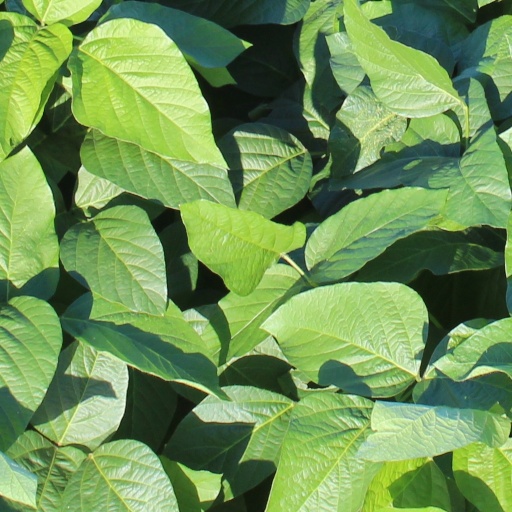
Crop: soybean